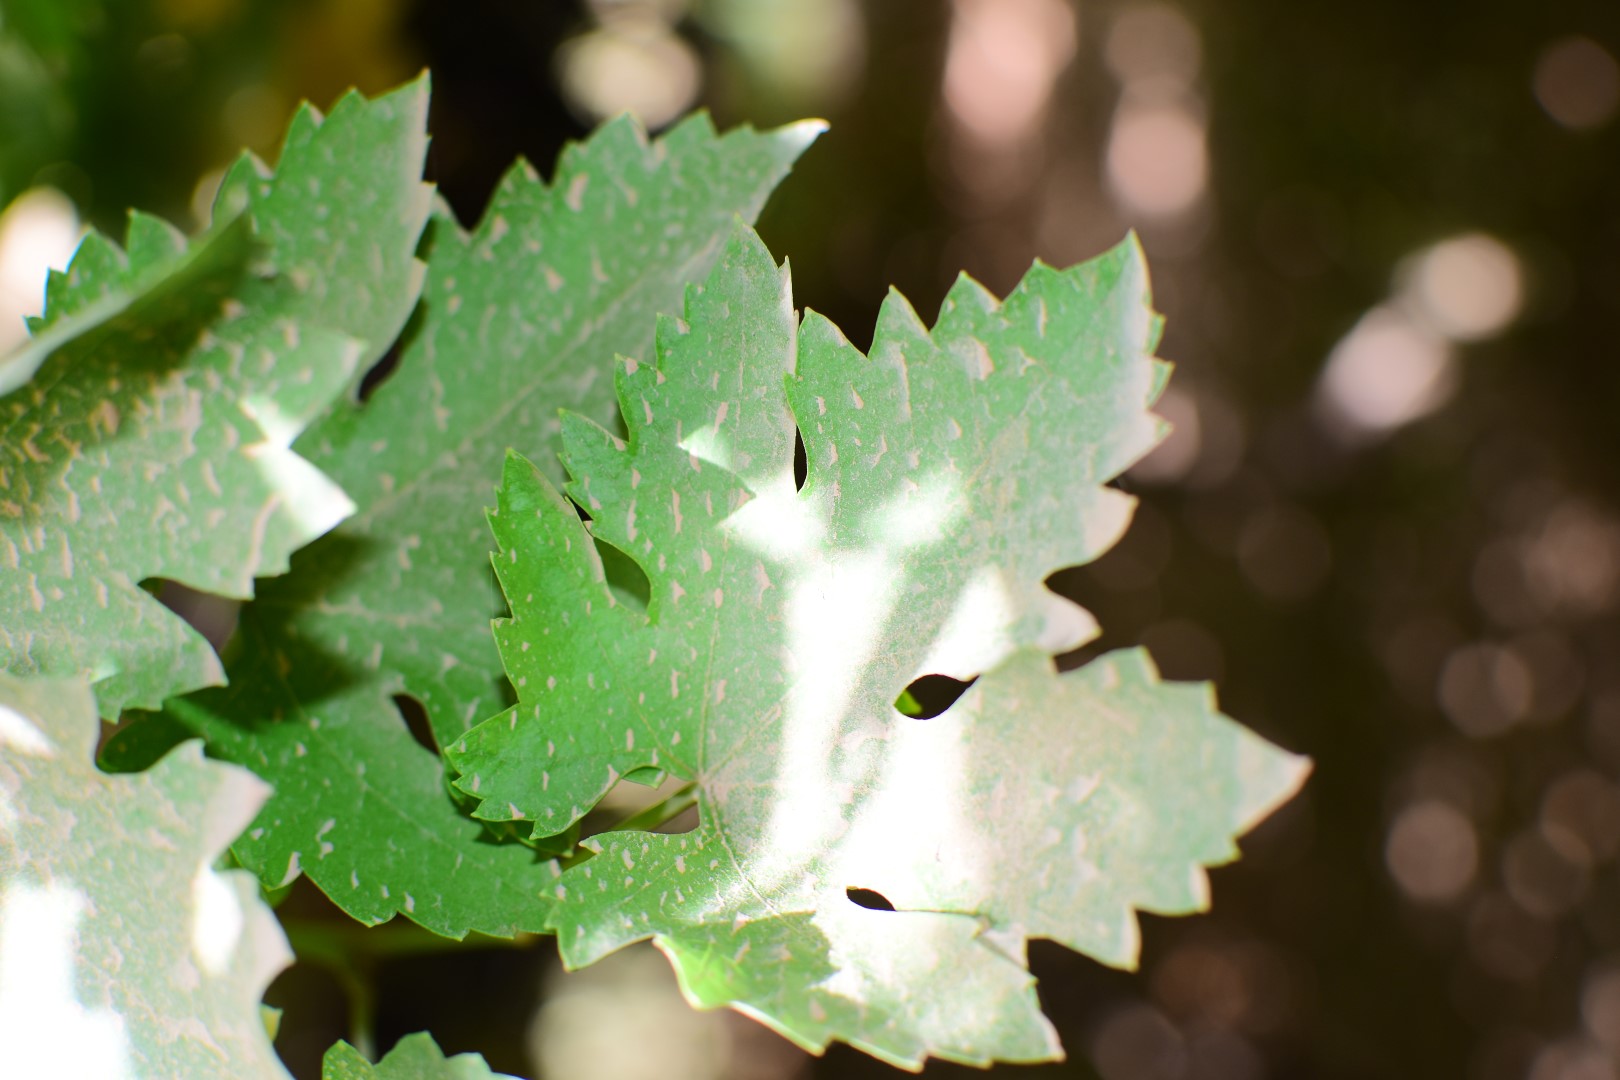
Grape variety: Riasi